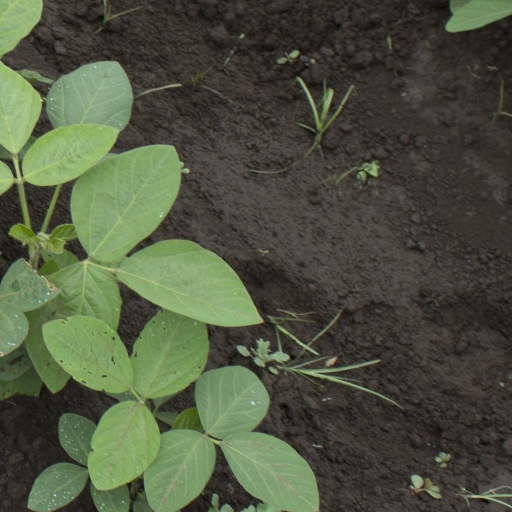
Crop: soybean